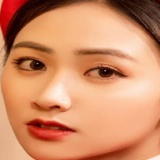
diễn viên Trúc Mây